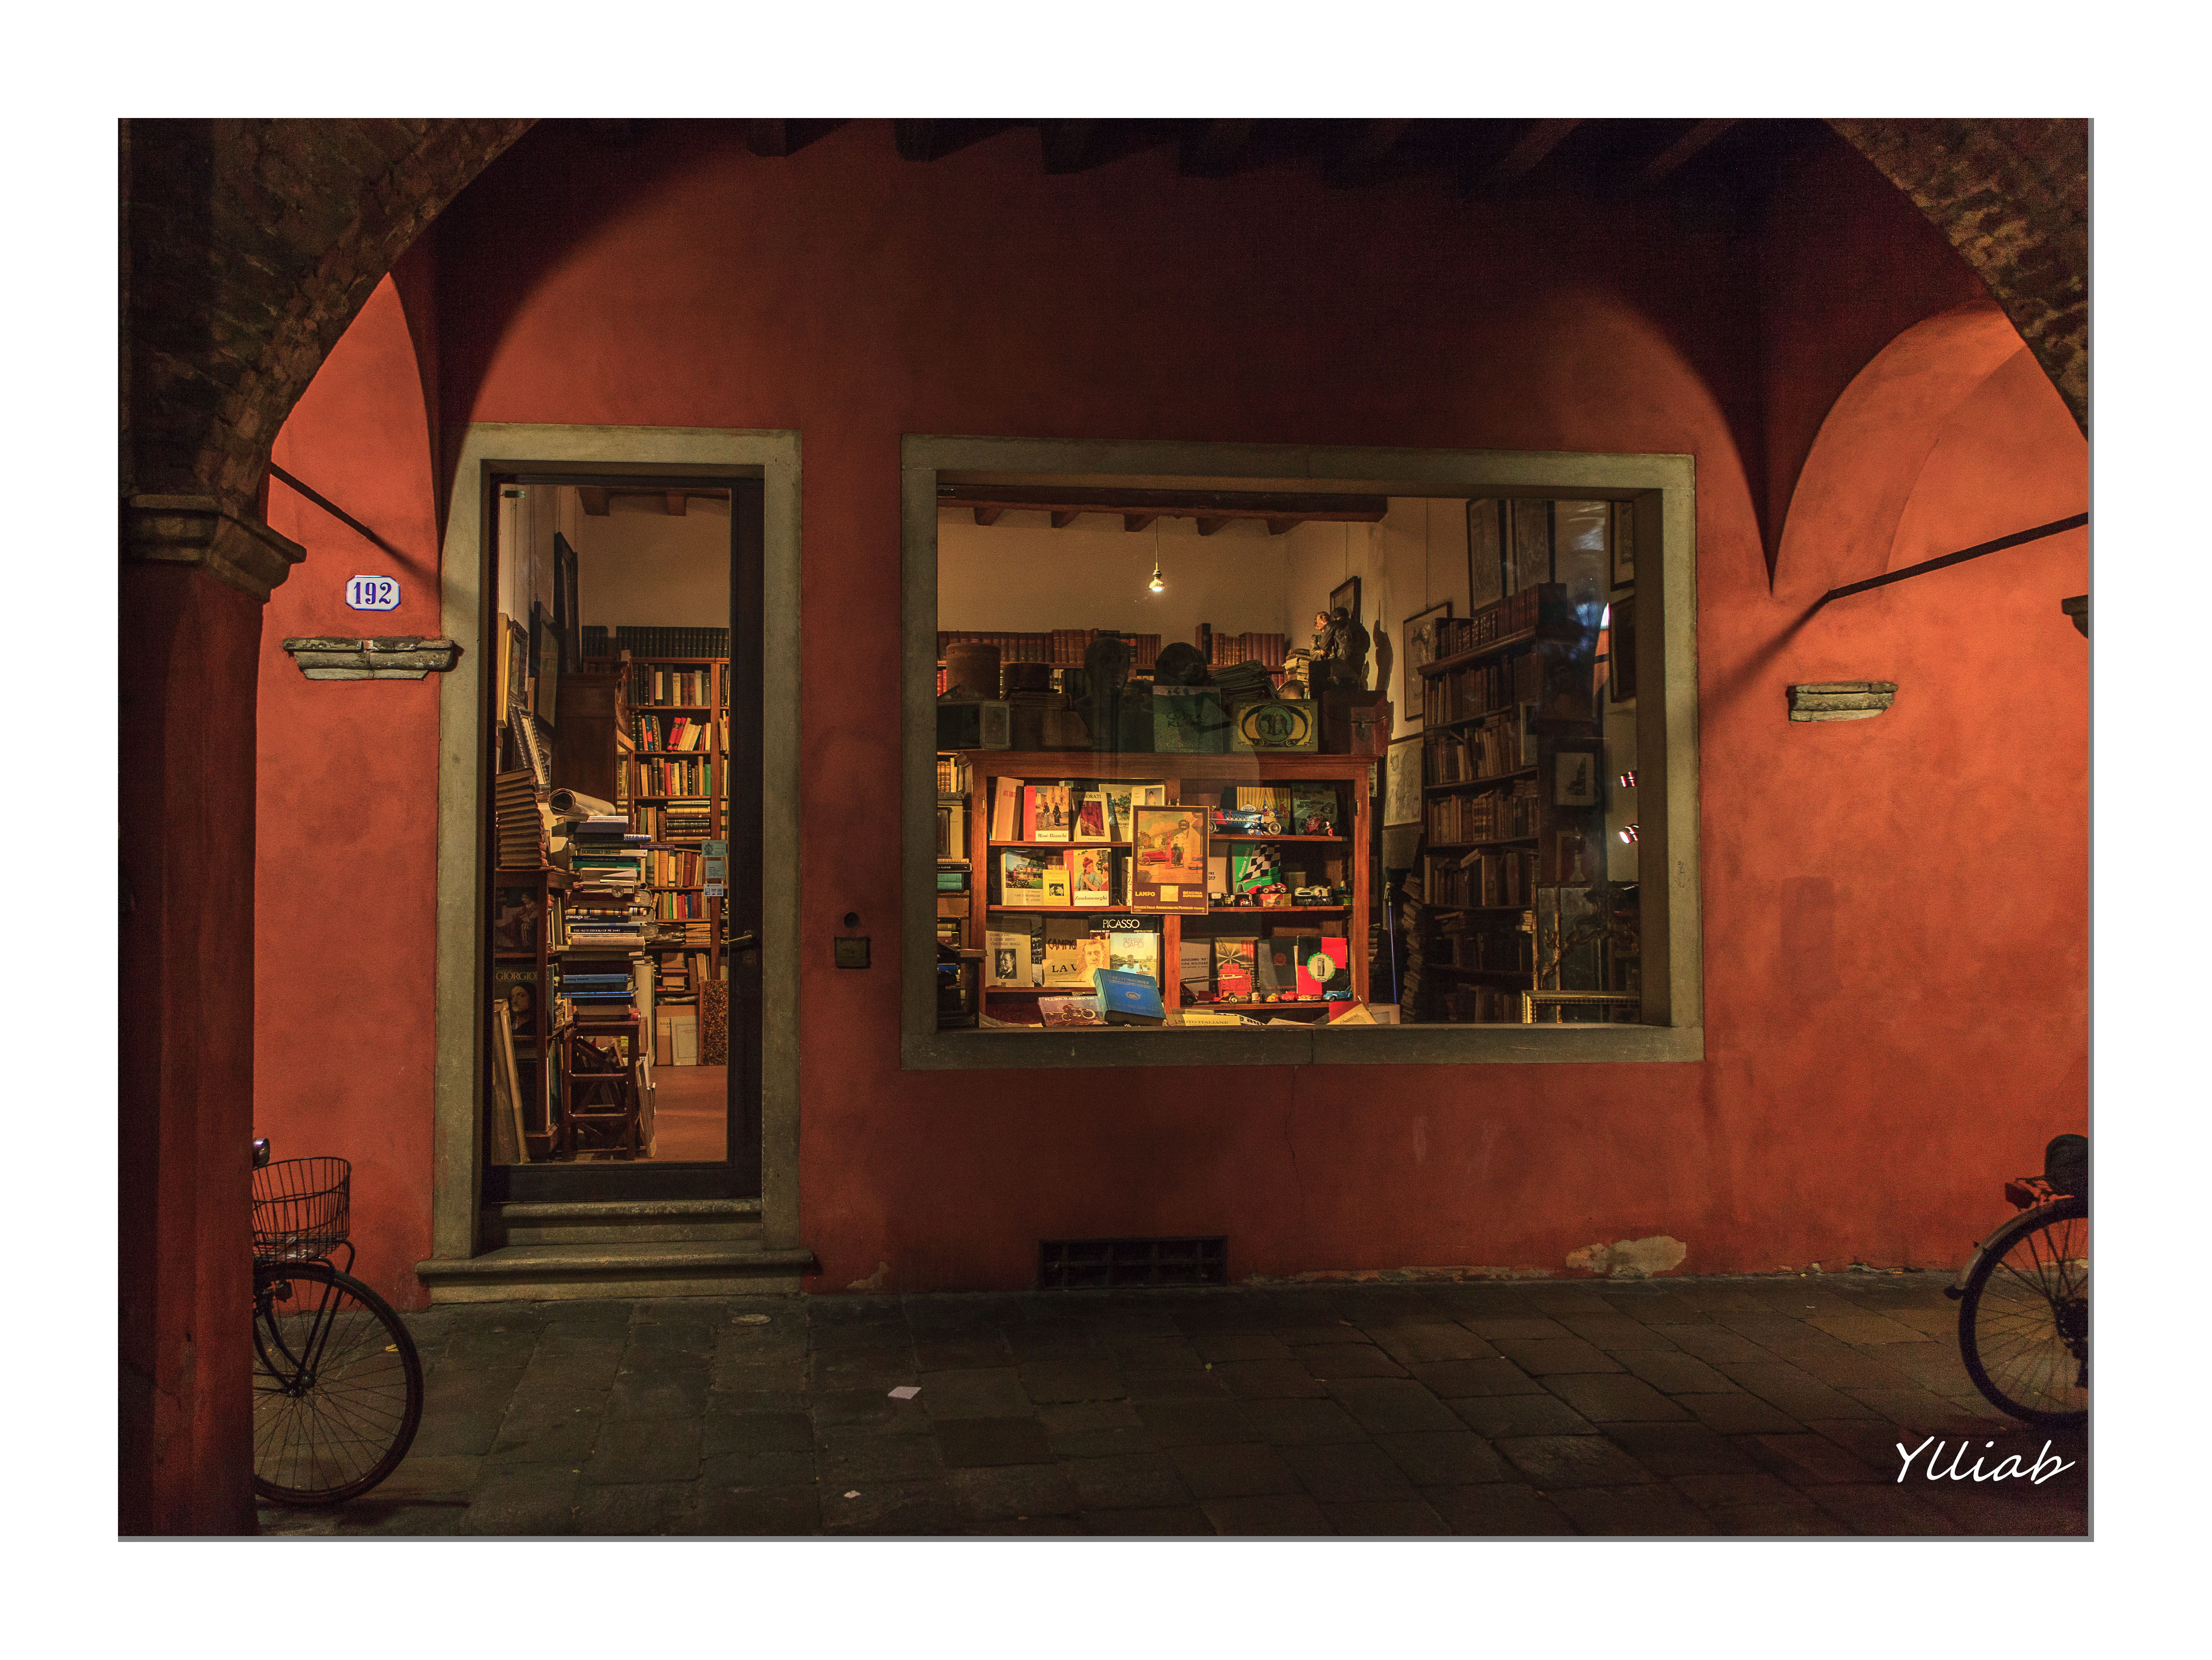
urban, bar, color, canon, interior design, brand, cool image, bookstore, books, italia, italie, lumiere, i, bookshop, libreria, ylliabphoto, padoue, laphotographiesimple, padova, oldbookstore, bookstores, librerias, modern art